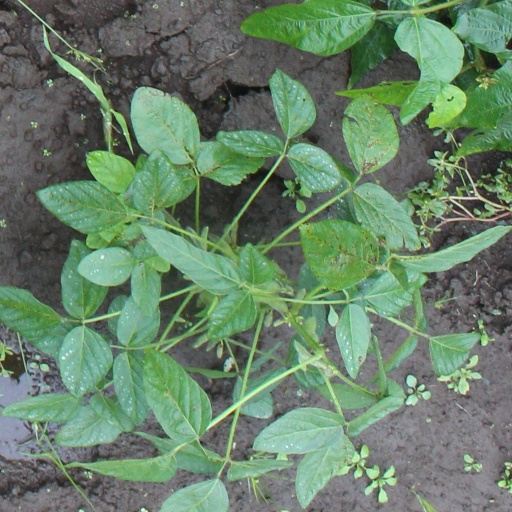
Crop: soybean